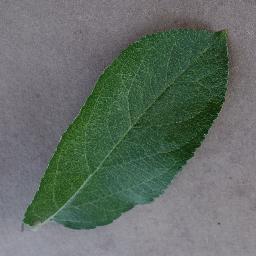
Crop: apple
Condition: healthy